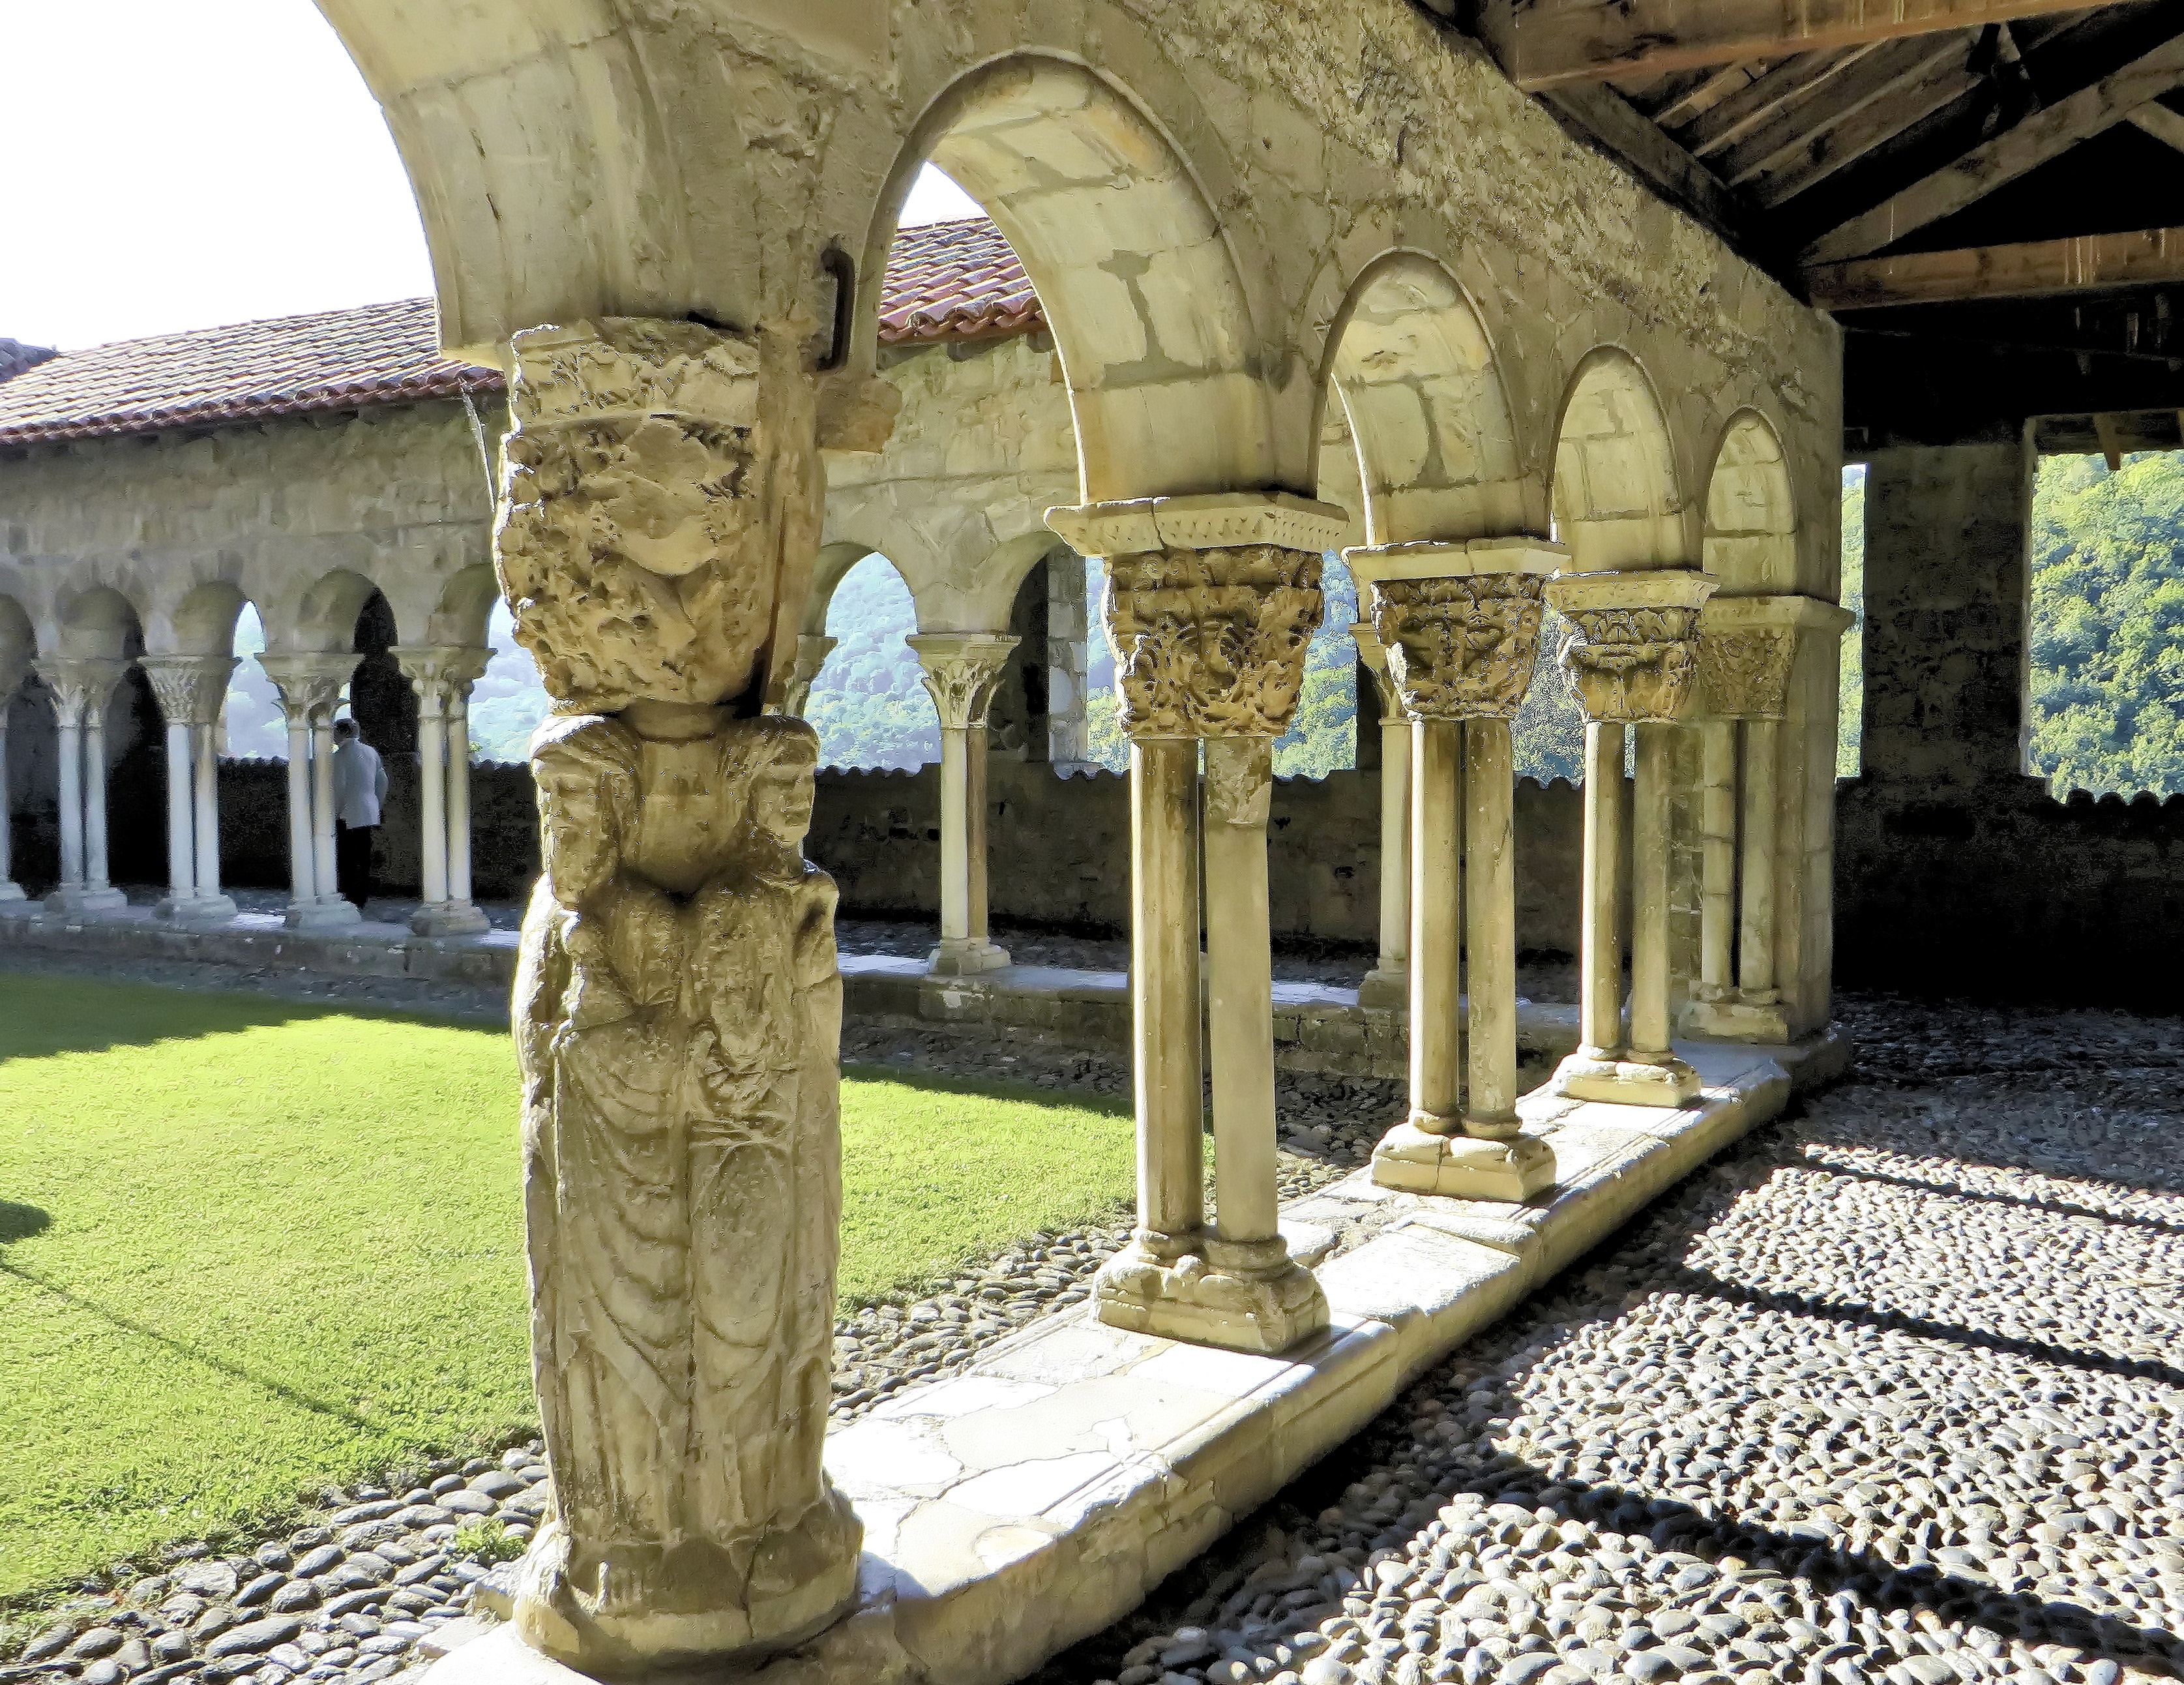
novel, architecture, structure, building, palace, monument, france, statue, arch, column, landmark, place of worship, art, temple, monastery, shrine, cloister, bertrand, ancient history, comminges, st bertrand de comminges